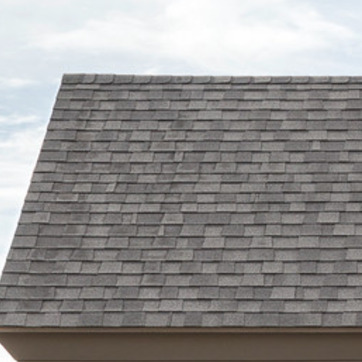
Material: other